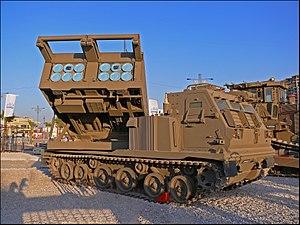
Le M270 Multiple Launch Rocket System ou M270 MLRS est un lance-roquettes multiple développé aux États-Unis et principalement en service au sein de l'US Army.